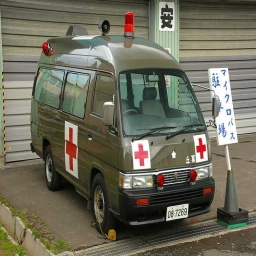
Label: ambulance